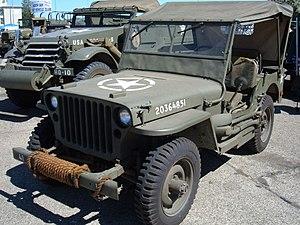
Le terme véhicule tout-terrain ou véhicule hors route désigne un véhicule de type automobile, moto, camion, camionnette, pick-up ou encore quad destiné à être aussi à l'aise sur n'importe quel terrain.